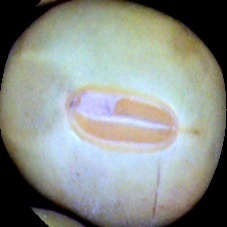
Label: Immature